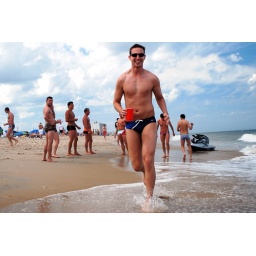
Mike running along the shore of Poodle Beach, drink cup in hand. Rehoboth Beach, DE.